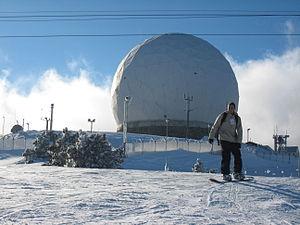
Royal Air Force Troödos, communément appelée RAF Troödos, est une station de la Royal Air Force en République de Chypre.